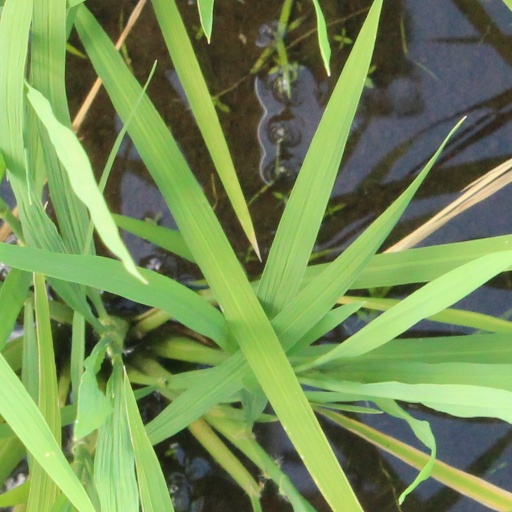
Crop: rice